African humid period

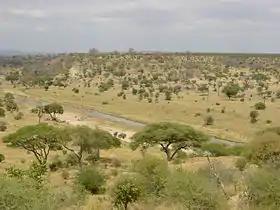
A present-day savannah, Tarangire National Park, Tanzania

The vegetation cover then extended over almost all of the Sahara and consisted of an open grass savannah with shrubs and trees, with a moist savanna vegetation getting established in the mountains. In general, the vegetation expanded northward to 27–30° northern latitude in West Africa with a Sahel boundary at about 23° north, as the Sahara was populated by plants that today often occur about - farther south. The northward movement of vegetation took some time and some plant species moved faster than others. Plants that perform C3 carbon fixation became more common. The fire regime has important effects on the vegetation and fauna; during the AHP, with some northern areas becoming wet enough that vegetation could sustain burns, and more southern areas becoming too wet.